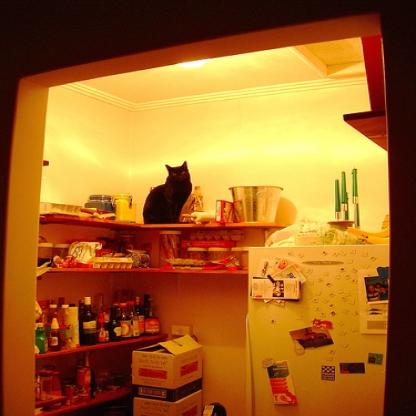
Scene: Indoor